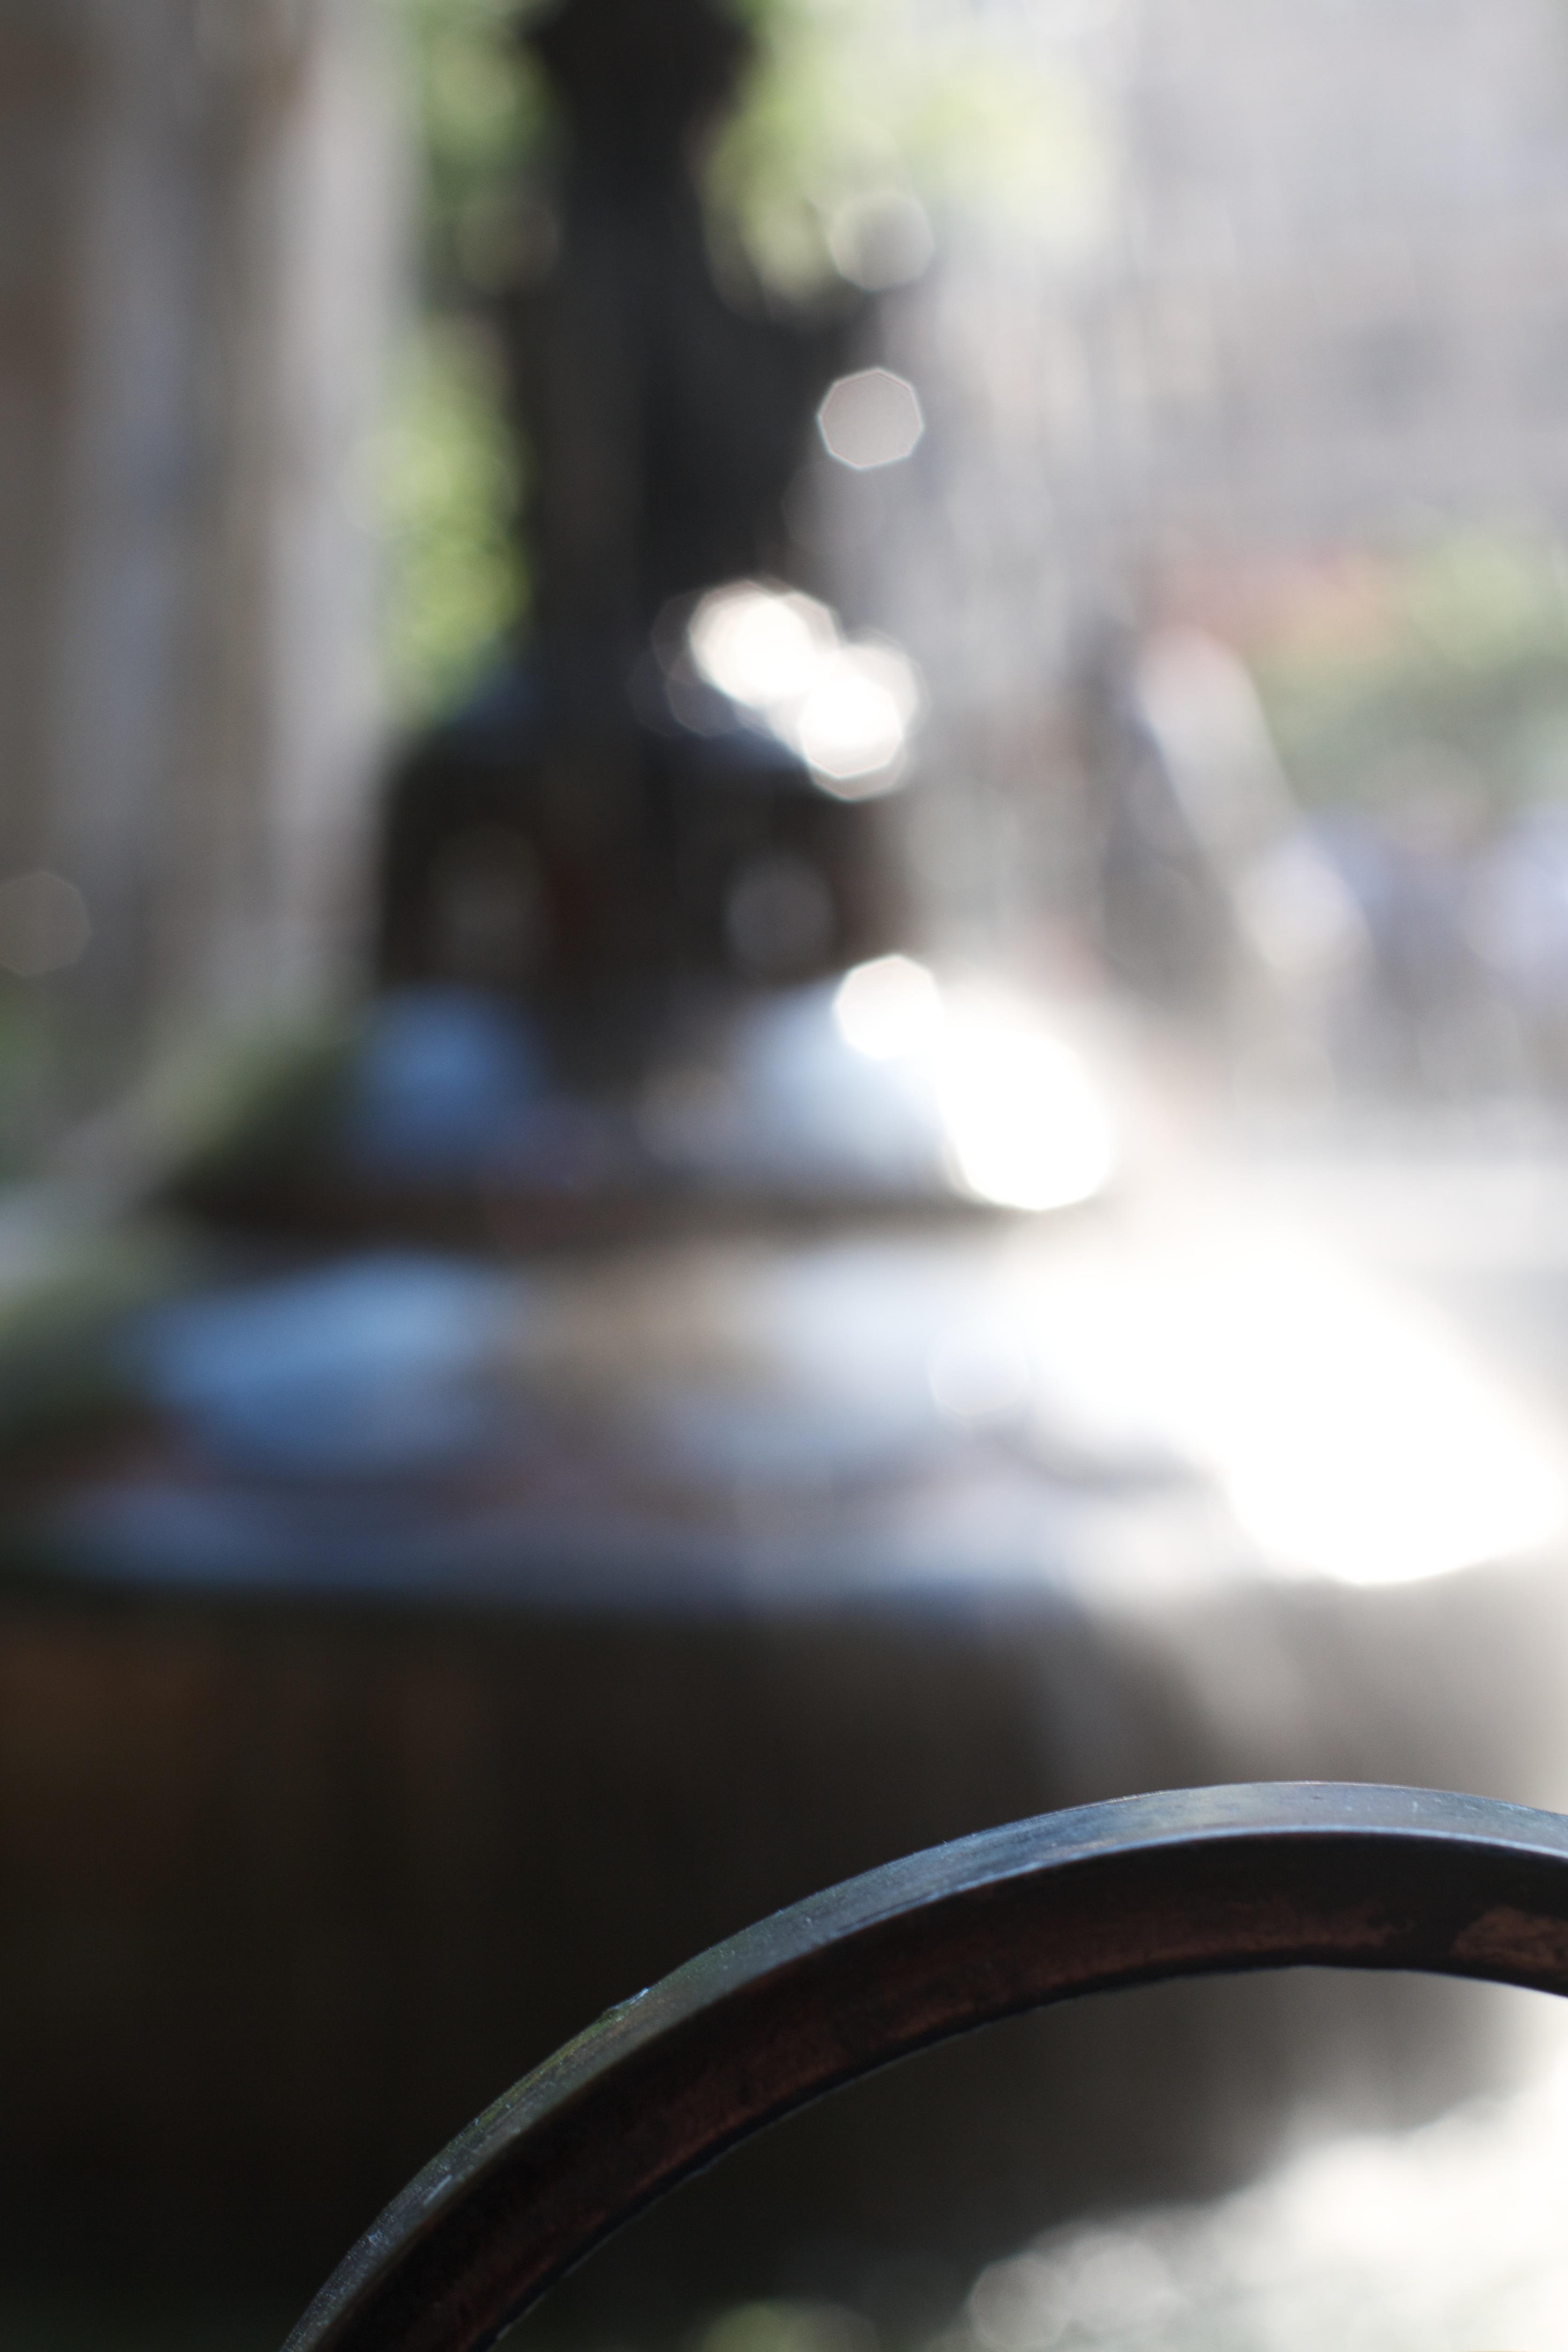
water, light, photography, sunlight, morning, leaf, window, glass, green, reflection, color, close up, shape, raildog, macro photography